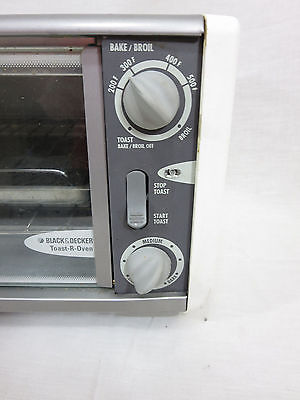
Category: toaster